Horse racing in Great Britain

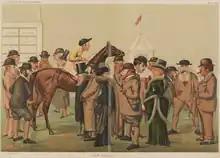
"Newmarket 1885", caricature by Liborio Prosperi published in "Vanity Fair" 1885. Persons portrayed include the Prince of Wales (future King Edward VII) and the jockey Fred Archer, with assorted dukes, duchesses, earls and other prominent figures in racing

As early as 1938, £500,000,000 was being gambled on horse racing in England according to the Christian Social Council Committee on Gambling. However, betting shops were not legalised until 1960, at which time many of the famous British betting shop chains such as William Hill, Ladbrokes and Corals were legally established on the high street. Previously betting was either on course, via certain credit betting offices, or illegally conducted often in or around public houses, with "bookies runners" ferrying the bets from bookmaker to client.